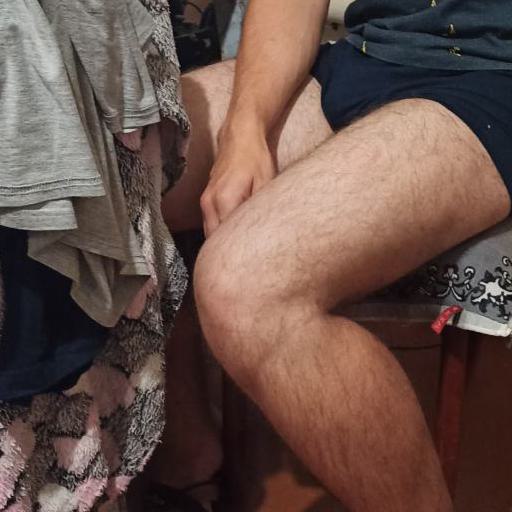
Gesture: no_gesture